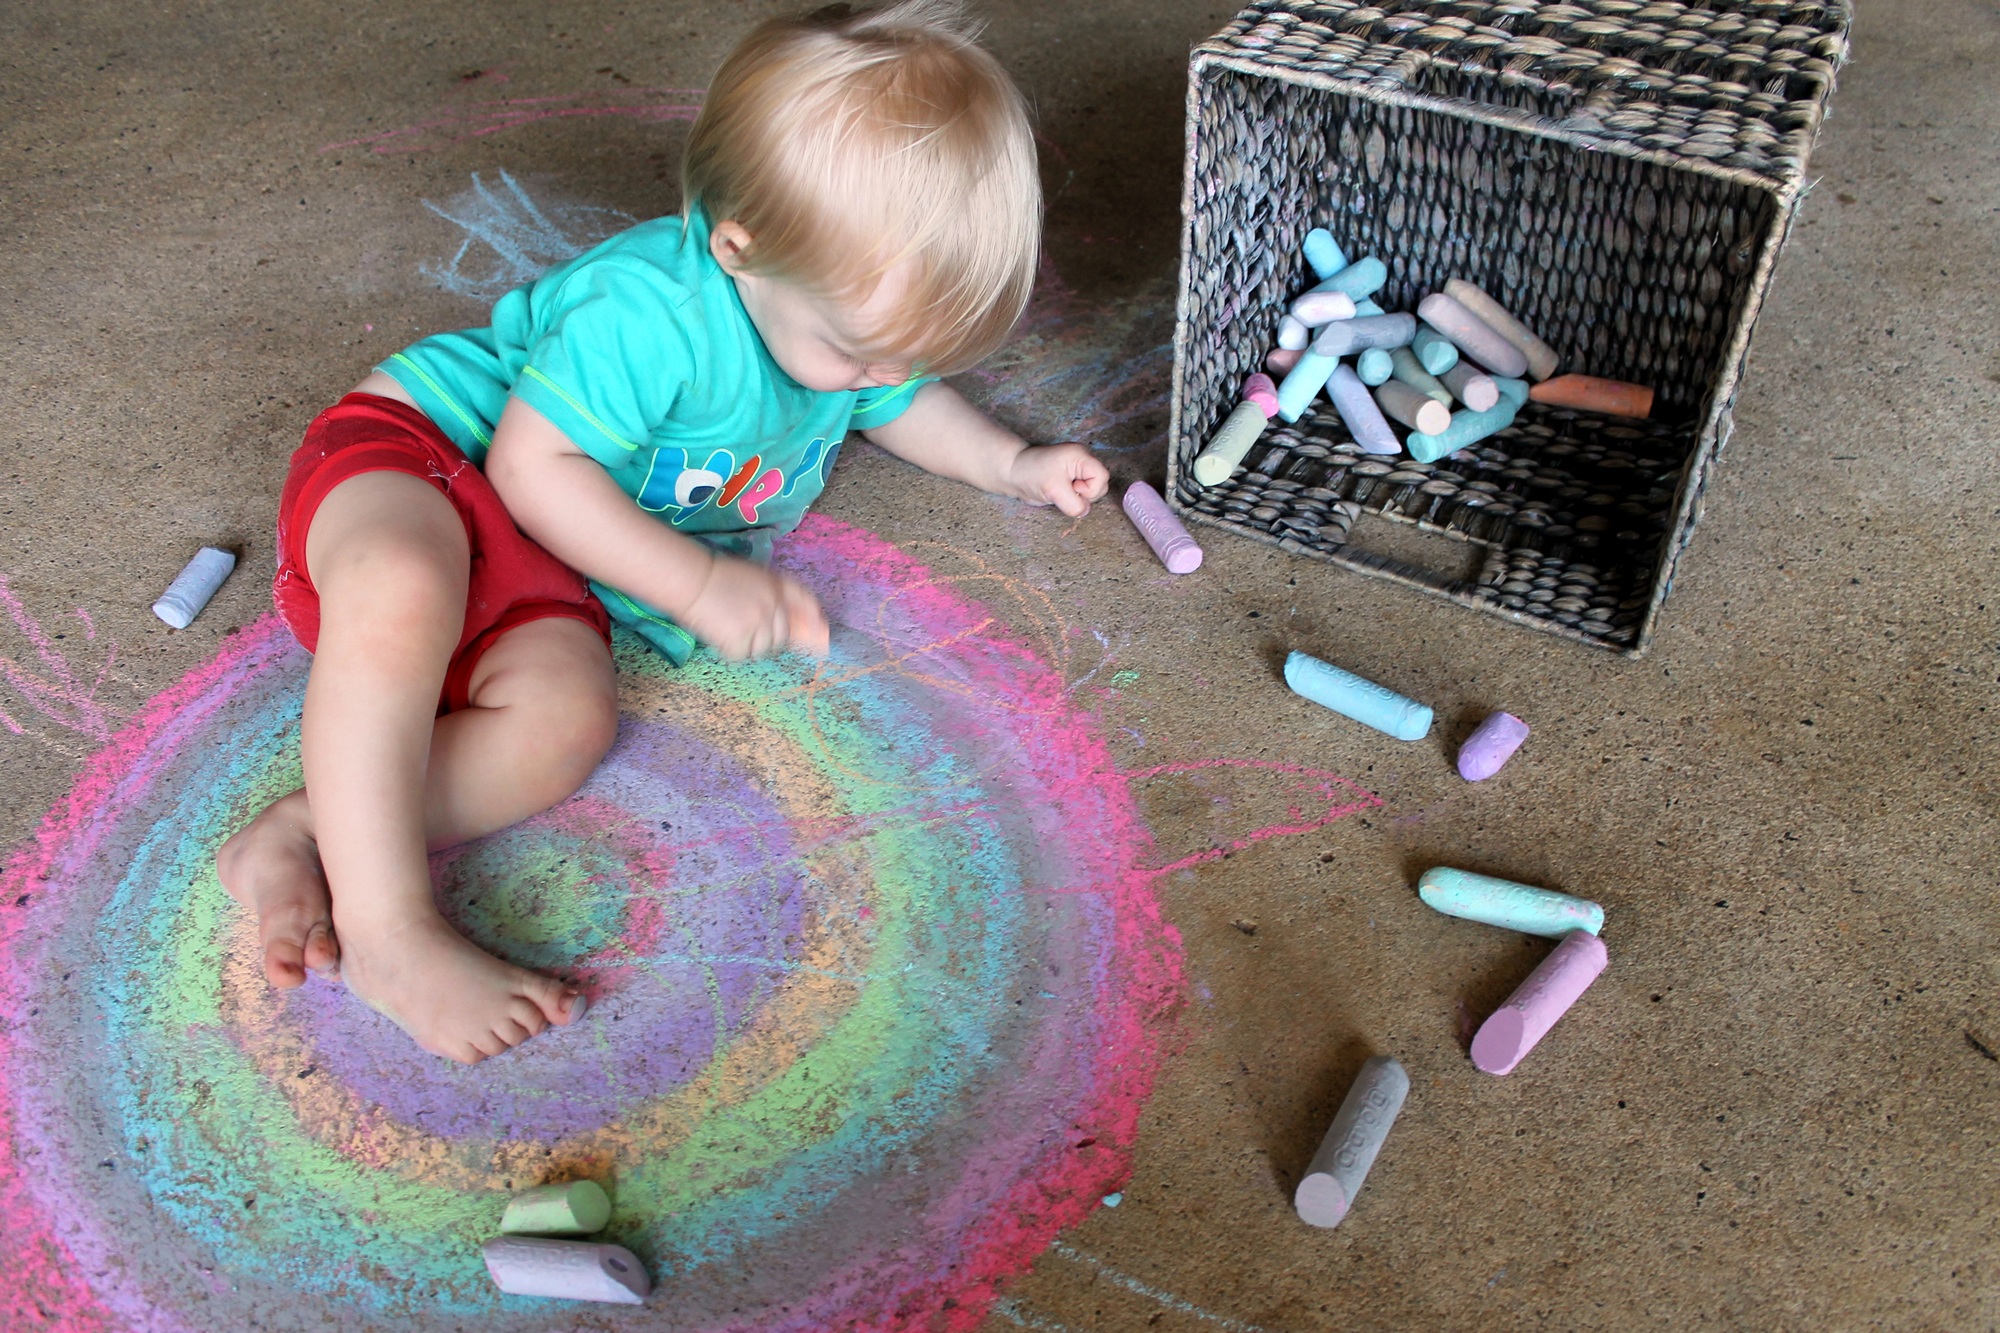
creative, play, floor, boy, kid, color, child, playing, colorful, toy, baby, childhood, concrete, circle, education, preschooler, colour, rainbow, fun, chalk, toddler, cement, center, centre, middle, draw, concentrate, mess, concentration, illustrate